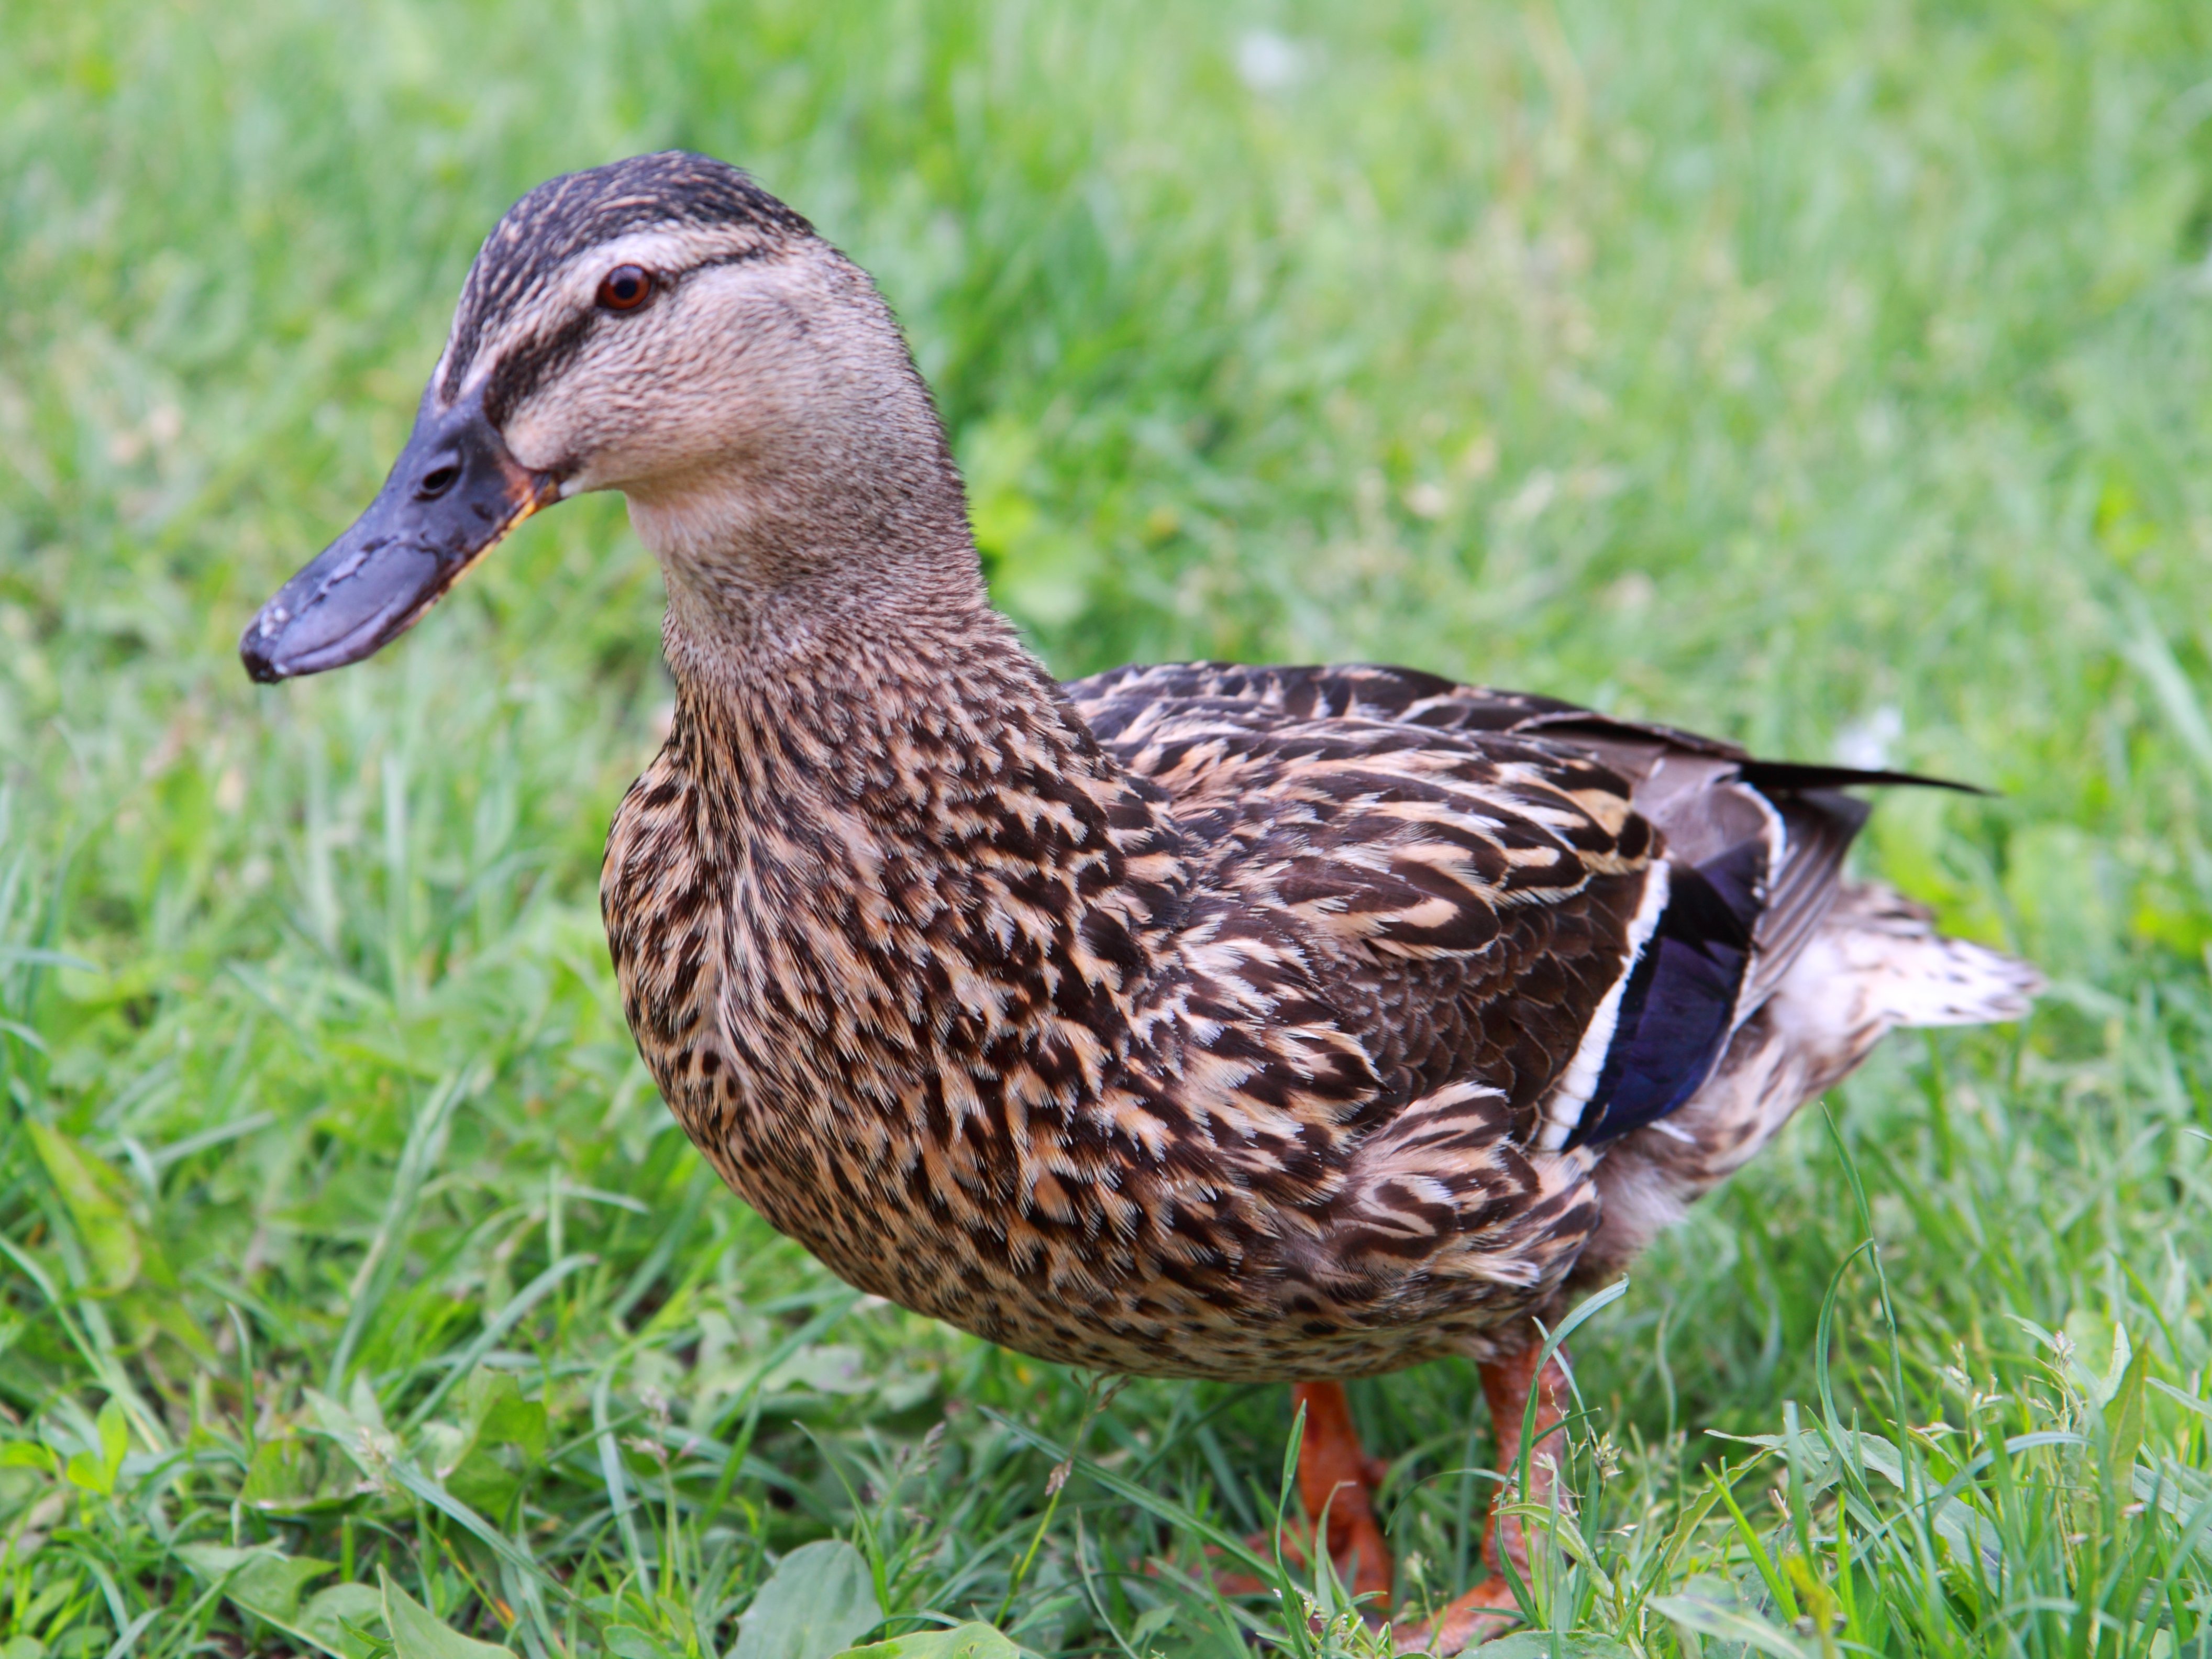
bird, farm, animal, cute, female, wildlife, wild, beak, brown, feather, fauna, poultry, duck, wings, head, vertebrate, waterfowl, water bird, mallard, ducks geese and swans